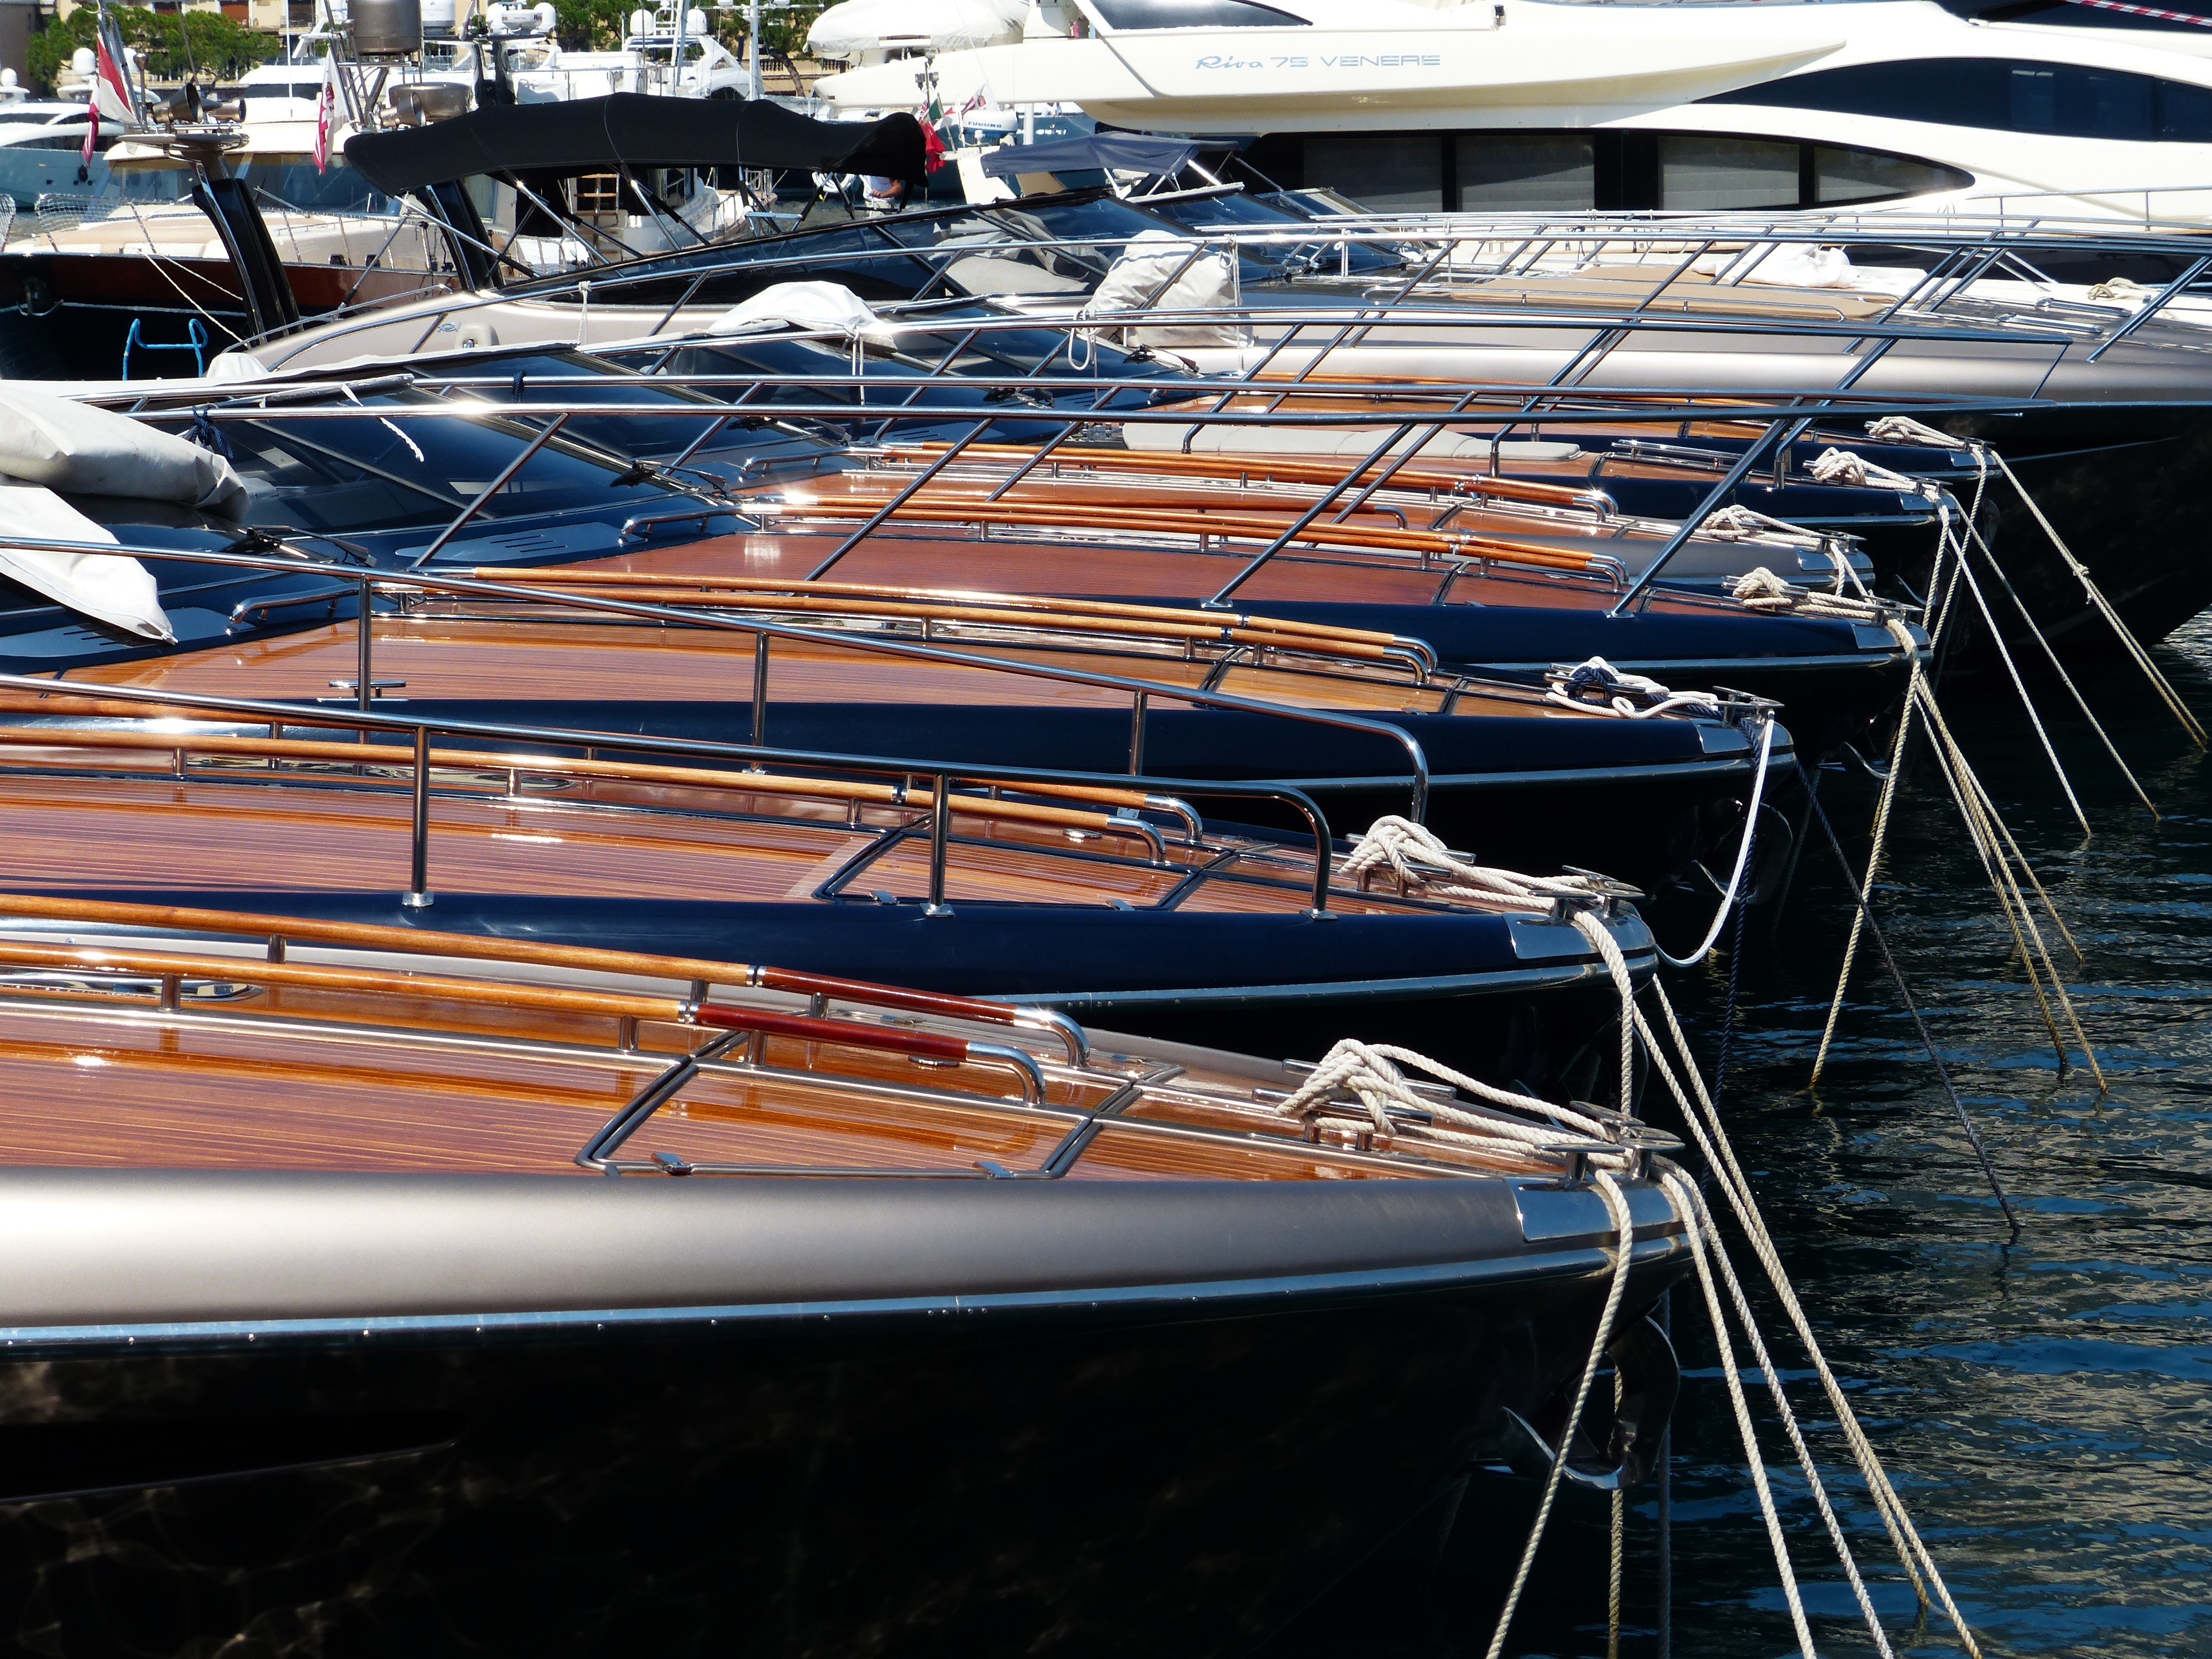
water, dock, deck, wood, boat, reflection, vehicle, yacht, marina, port, boating, boats, anchorage, watercraft, yachts, moored, luxury yacht, on leash, backed up